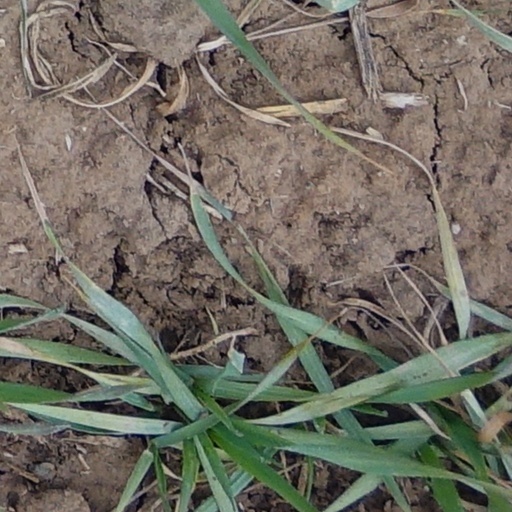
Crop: wheat